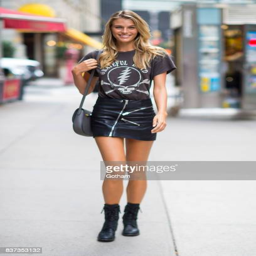
person attends call backs for show